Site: brandenburg
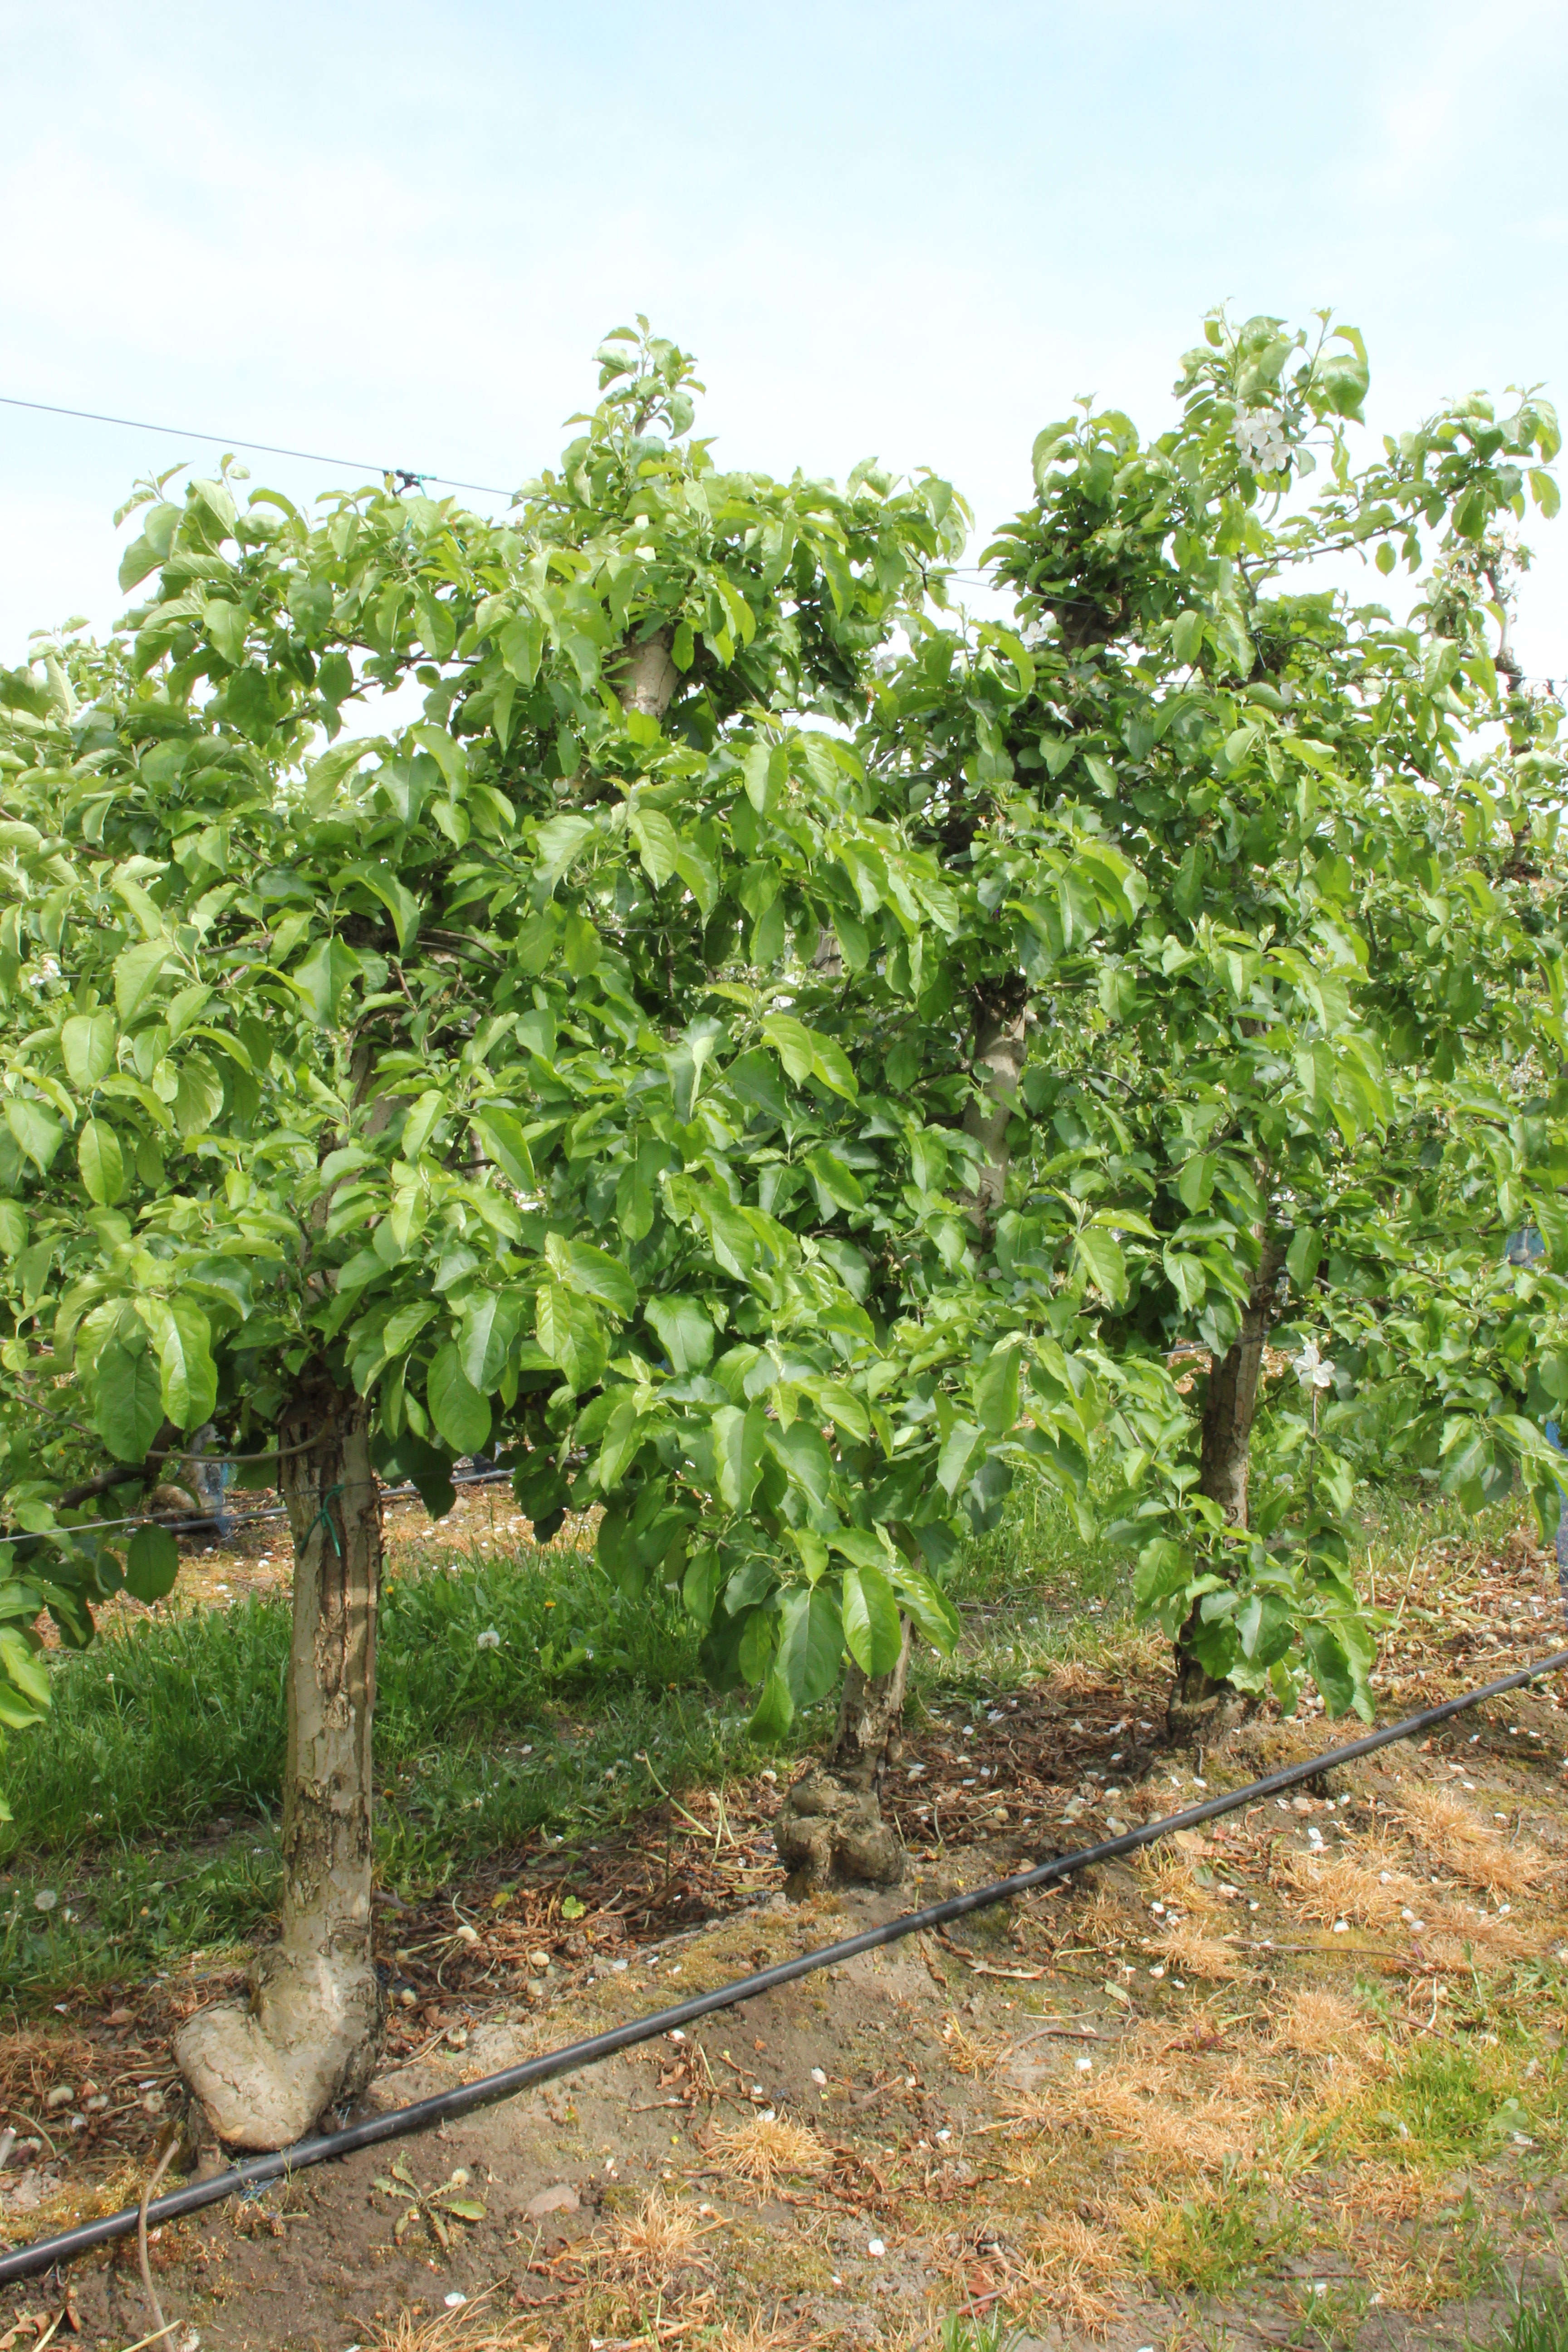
Growth stage (BBCH 67): Flowering